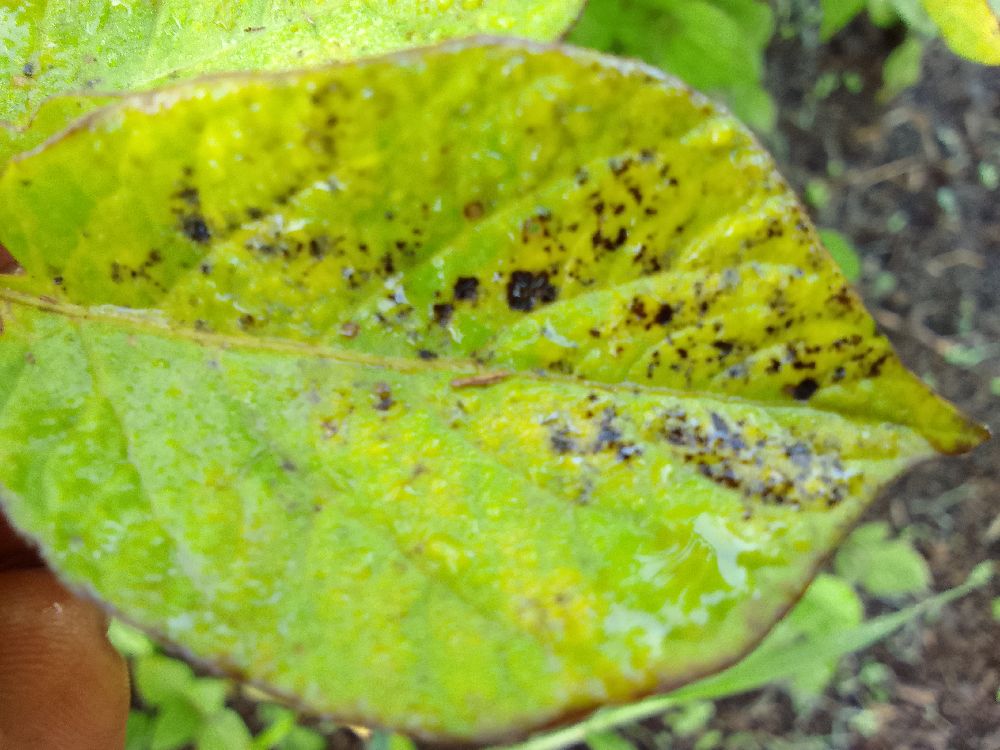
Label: Early blight